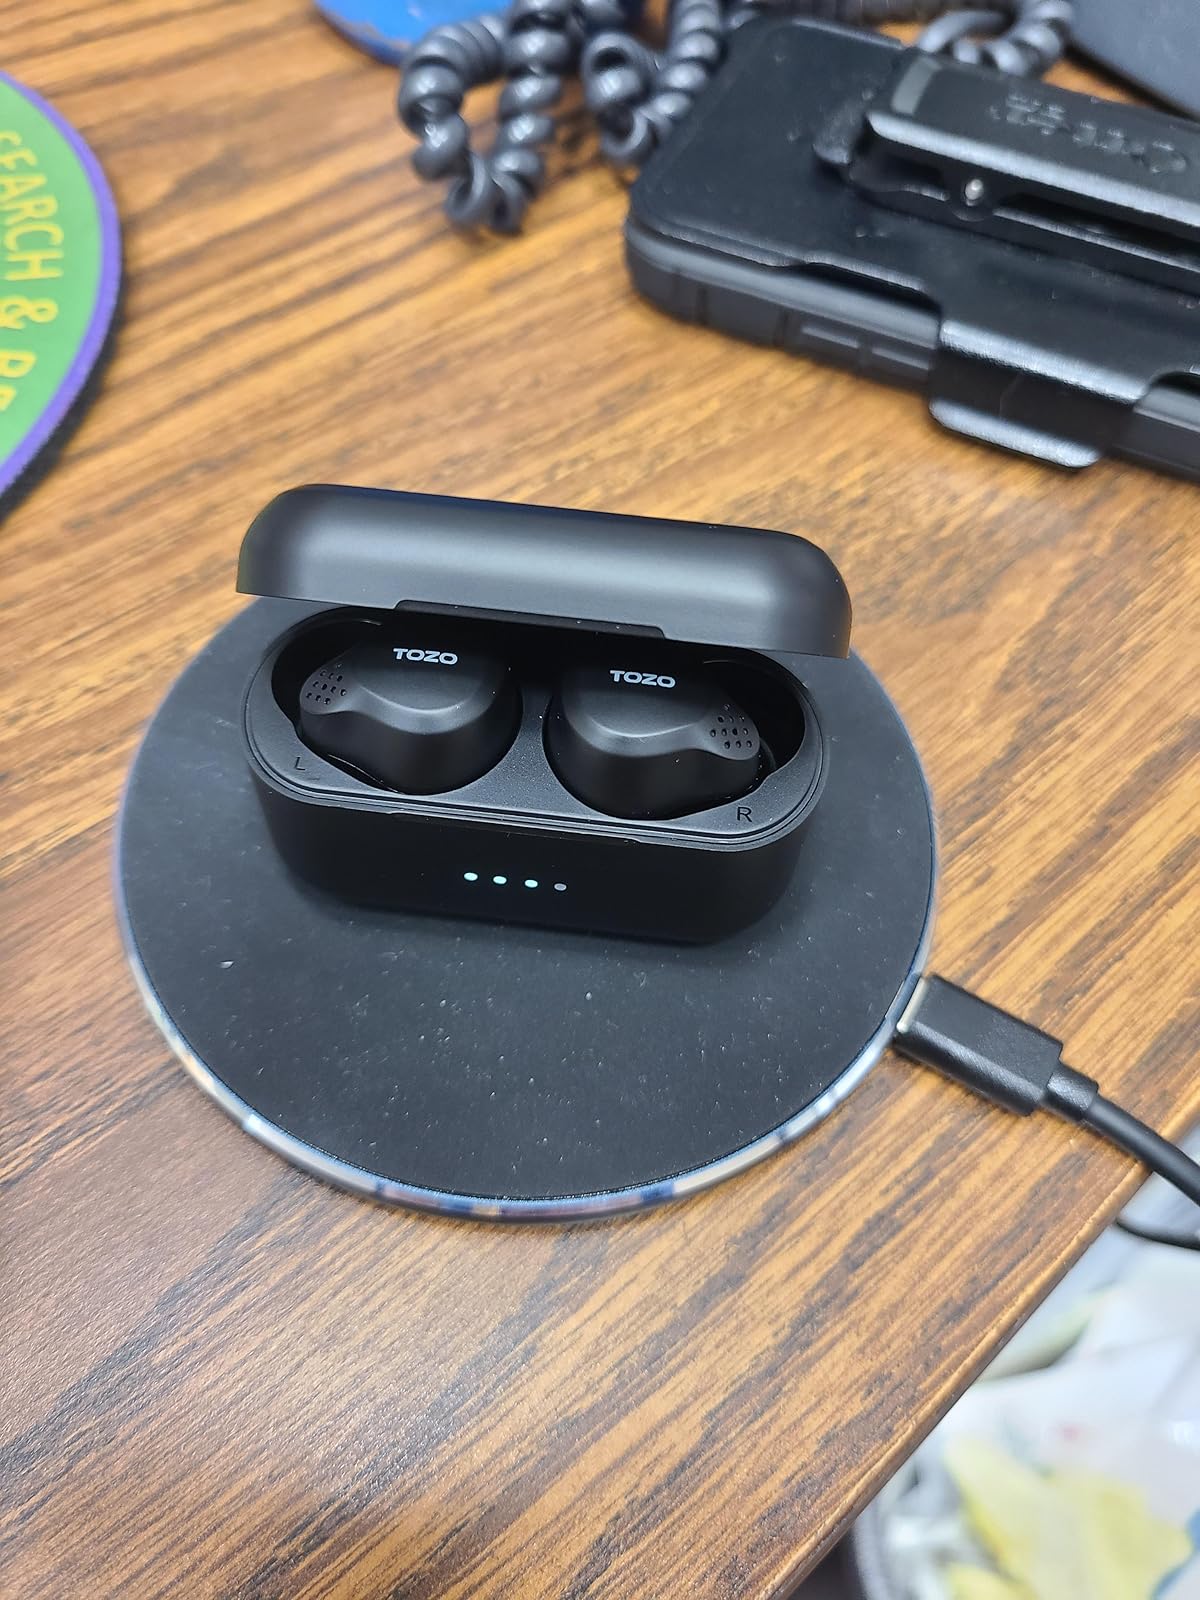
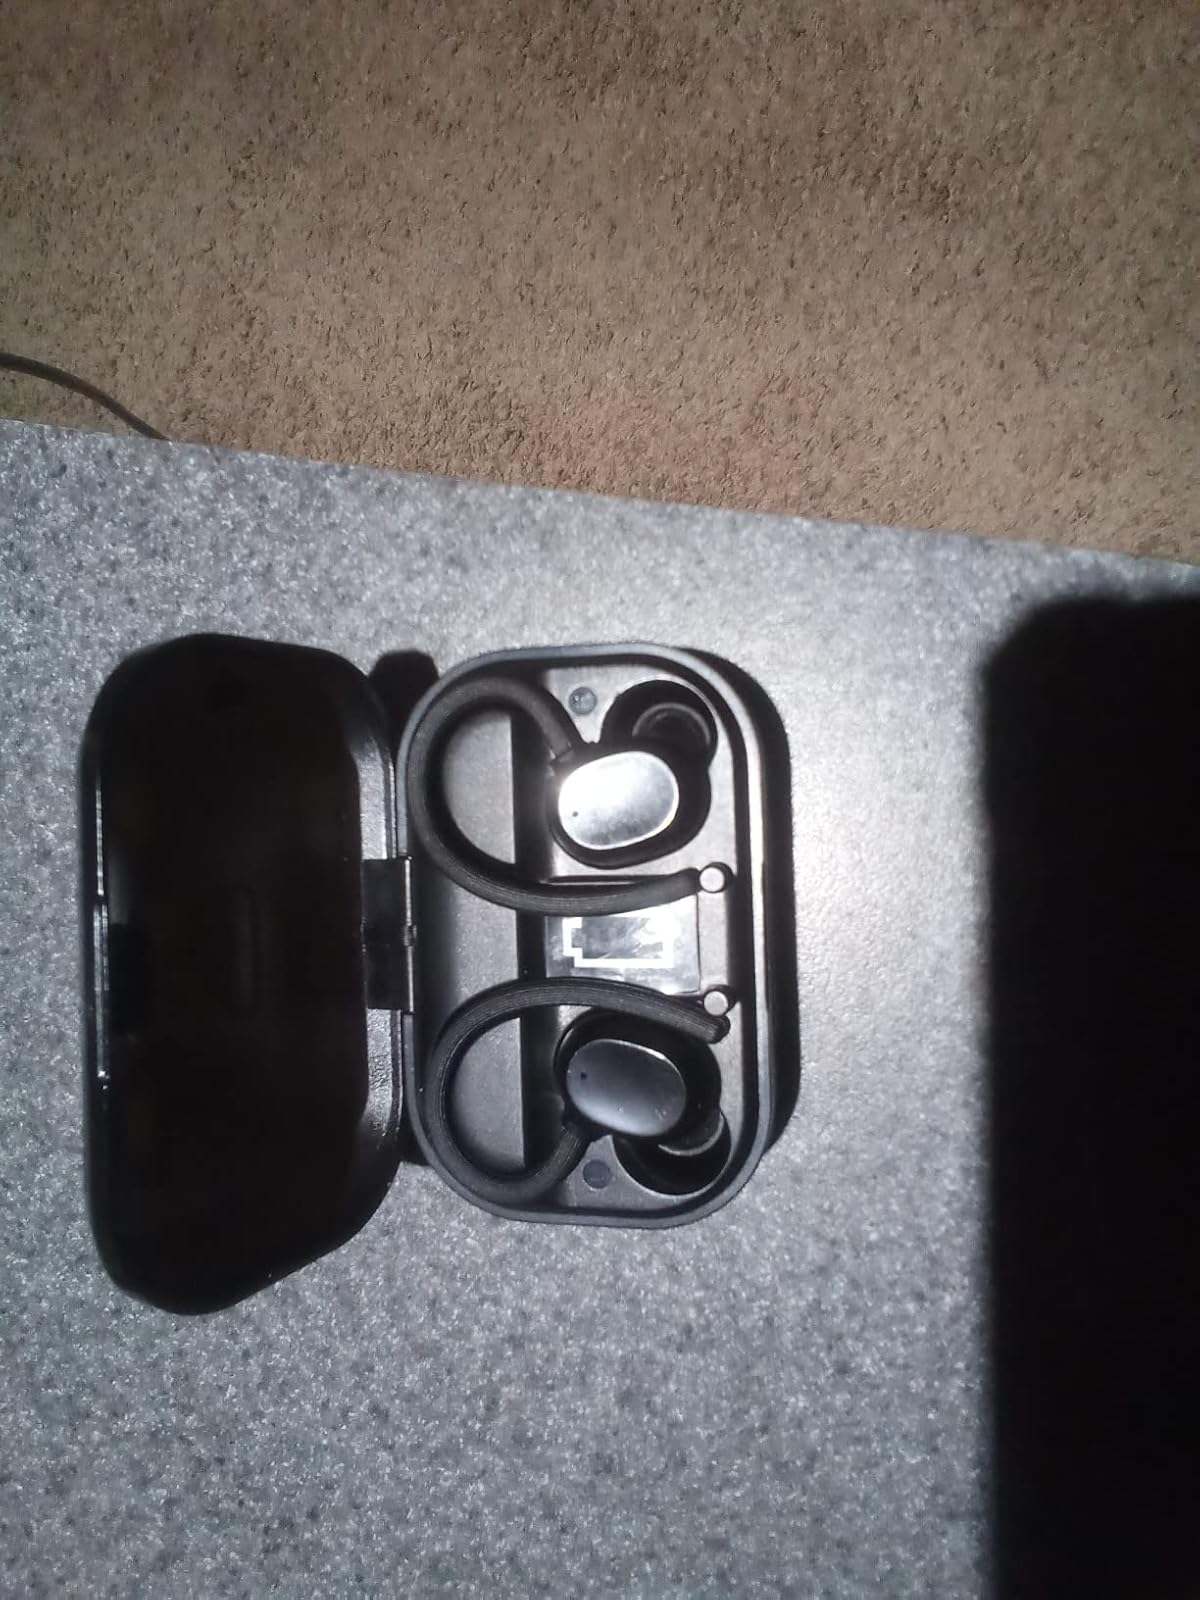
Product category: earbuds
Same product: no